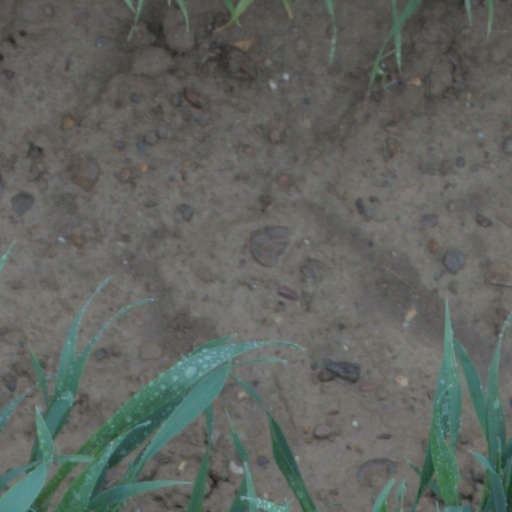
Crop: wheat